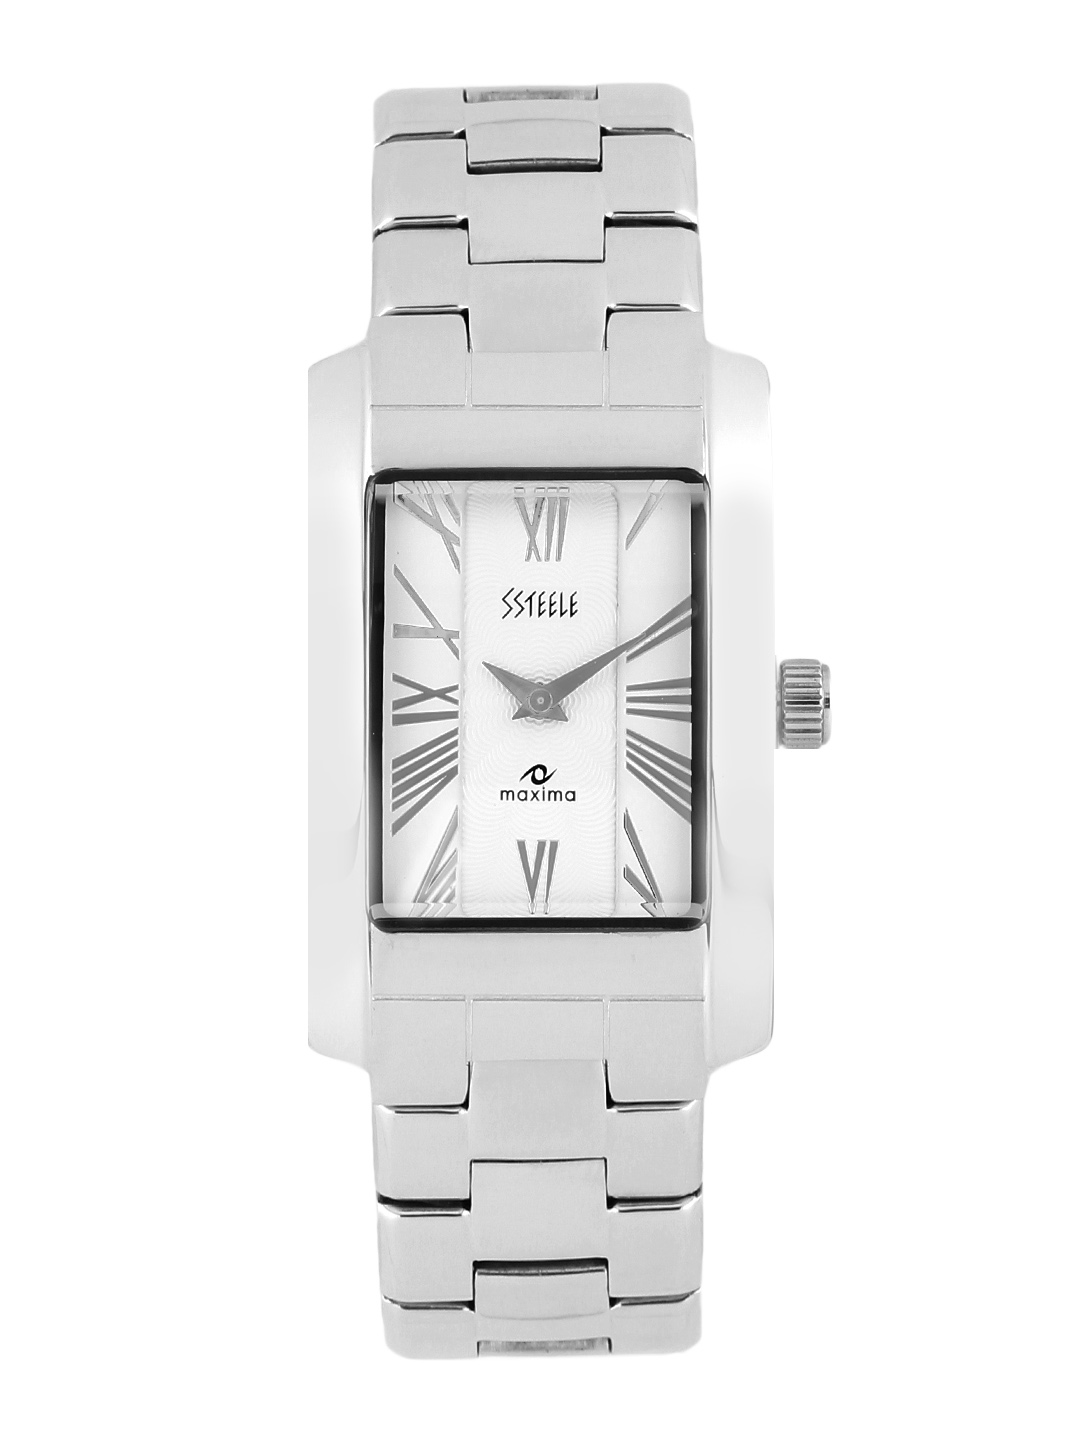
Maxima Men White Dial Watch
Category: Accessories / Watches / Watches
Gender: Men
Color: White
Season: Winter 2016
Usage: Casual